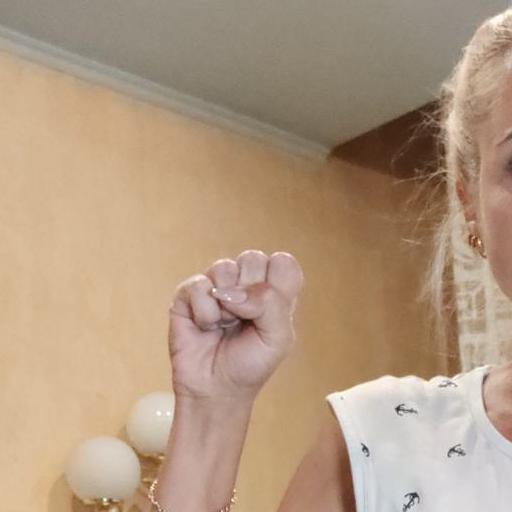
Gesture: fist